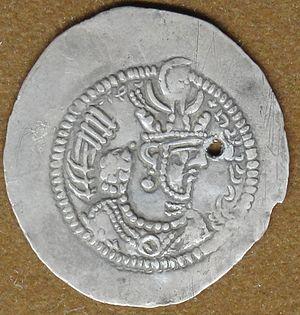
Le musée Reza Abbasi est un musée situé à Téhéran, dans le quartier de Seyed Khandan. Il doit son nom au fameux miniaturiste de l'époque safavide, Reza Abbasi.